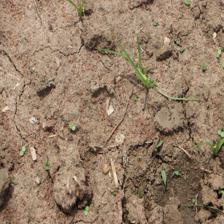
Label: Grass